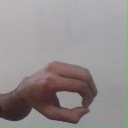
अक्षर: औ